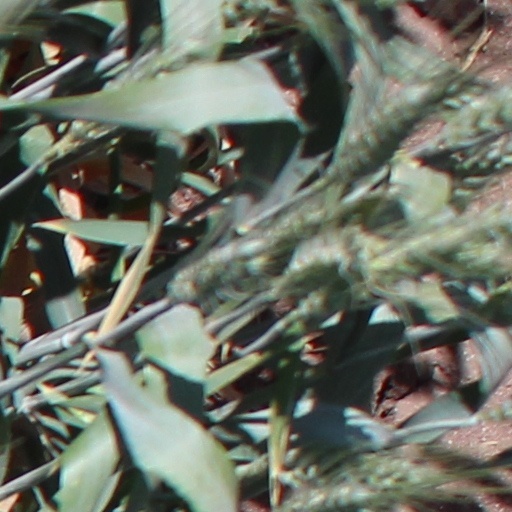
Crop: wheat